Siege of La Rochelle (1572–1573)

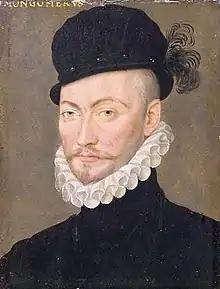
Gabriel de Lorges comte de Montgomery (1530–1574)

The inhabitants of the city sent an ambassador to Queen Elizabeth I of England to seek her assistance, but she was still bound by the 1572 treaty with France (the Treaty of Blois) and so could send only a limited number of ships, led by Gabriel, comte de Montgomery. Seven ships arrived in February 1573, but a larger group of ships was forced to turn back by the French Navy in April 1573; it retreated to Belle Île and then Jersey. Most of the city's dwindling resources were supplied through small naval raids on Catholic (principally Spanish) ships, which were also being attacked by the Dutch "gueux de mer" corsairs). To block La Rochelle's ships from accessing the sea, the Duke of Nevers sank a large barge but with no effect. (Later, during the siege of 1627–1628, Cardinal Richelieu would construct a massive sea barricade to block the city.)